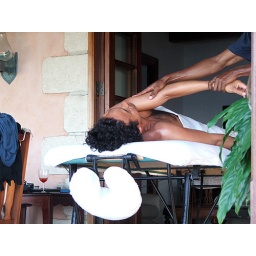
Will likes our house the mostest because there's a spa nearby that'll ship out a masseuse within the hour. HELLO.